MB-Lab

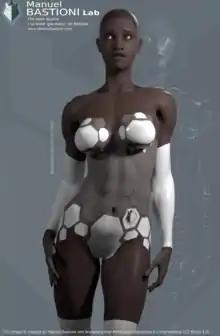
3d character modelled in Blender with the plug-in ManuelbastioniLAB 1.5.0

MB-Lab (previously ManuelbastioniLAB) is a free and open-source plug-in for Blender for the parametric 3D modeling of photorealistic humanoid characters.